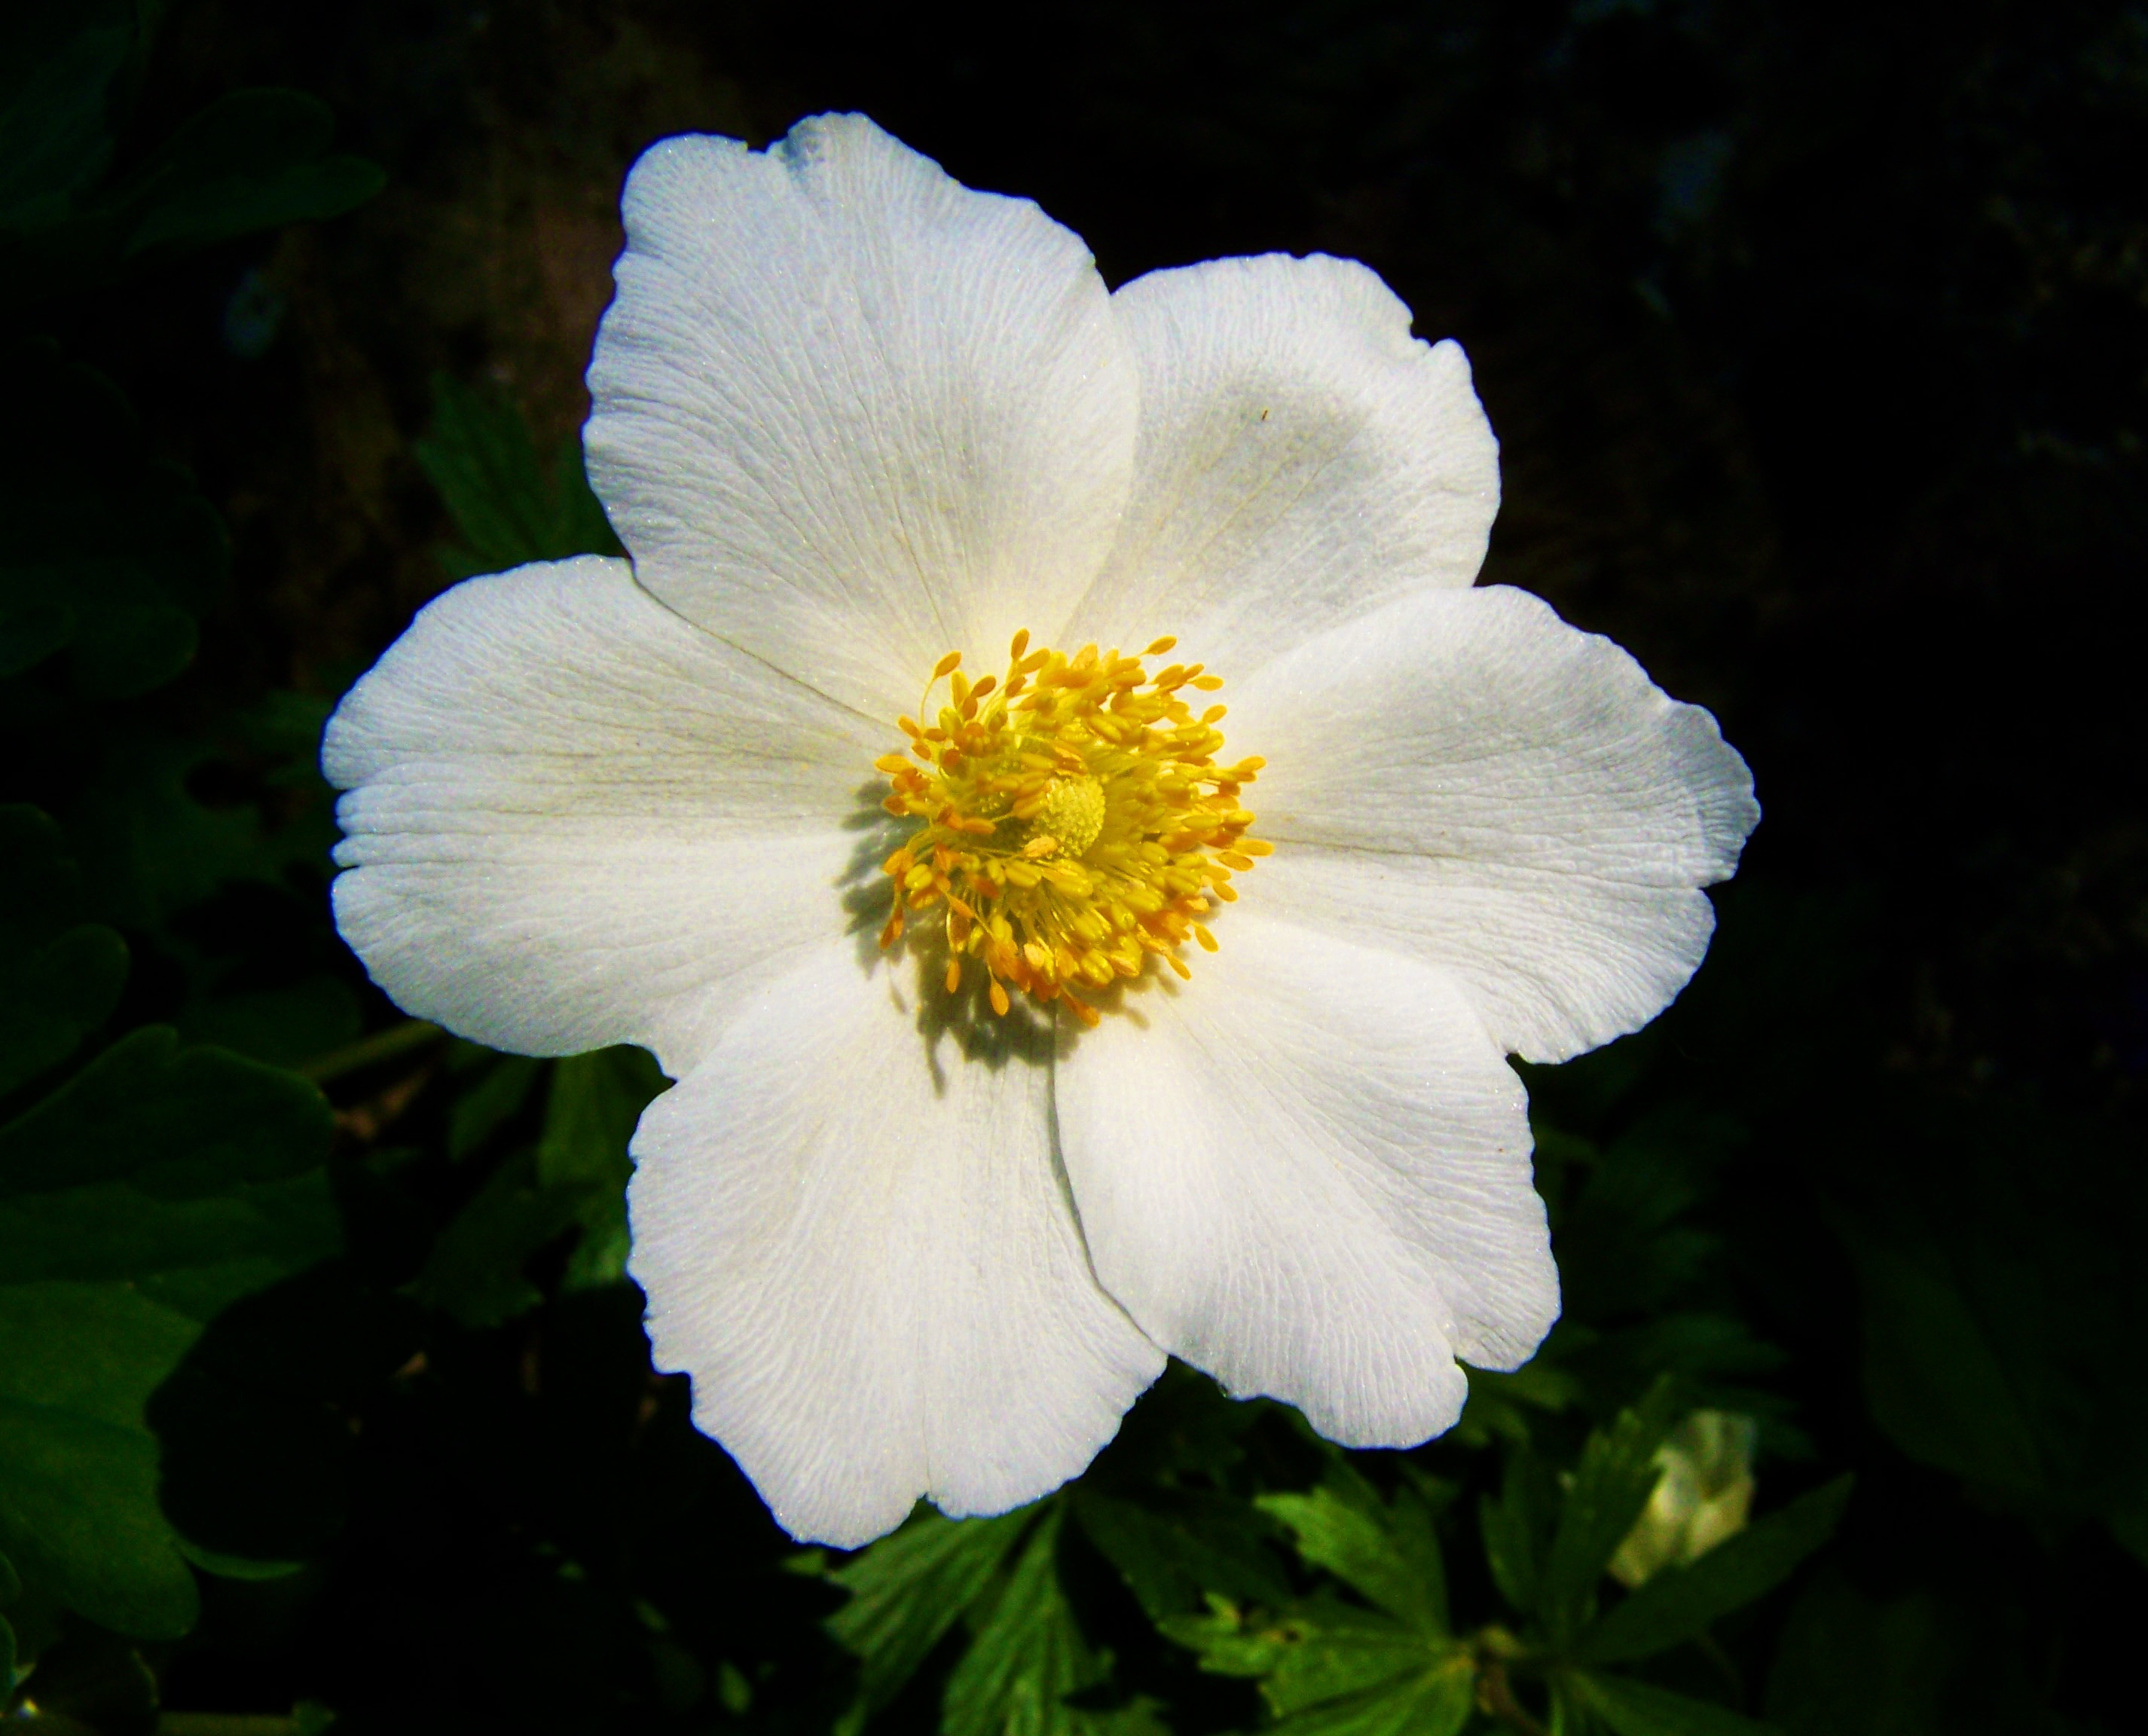
nature, blossom, plant, flower, petal, rose, botany, garden, flora, wildflower, macro photography, flowering plant, rose family, white spring flower, burnet rose, land plant, breeze of roses